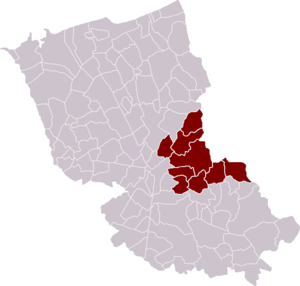
Le canton de Steenvoorde est un ancien canton français, situé dans le département du Nord et la région Nord-Pas-de-Calais.